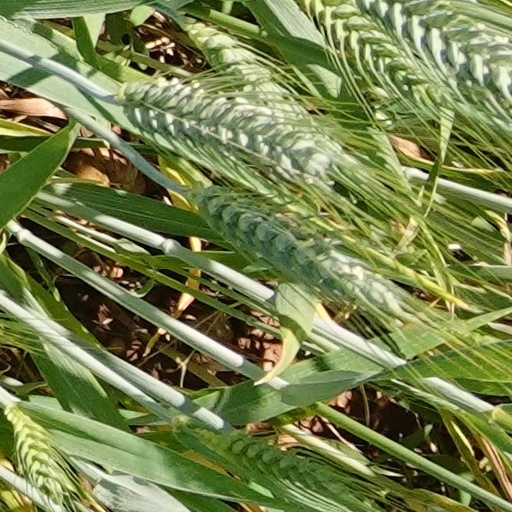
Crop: wheat